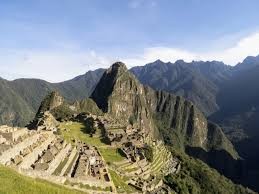
Landmark: Machu Picchu